Ernesto Salazar

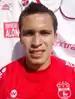
Ernesto Salazar

Ernesto Junior Salazar Hernández (born May 31, 1990 in Lima) is a Peruvian football defensive midfielder, currently playing for Real Academia FC on loan from Alianza Lima.